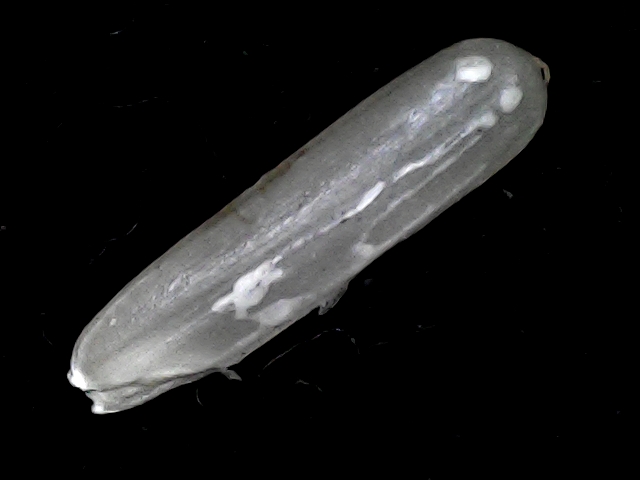
Rice variety: BD57